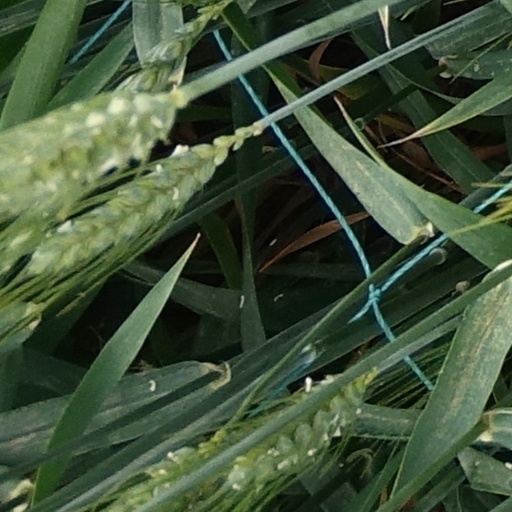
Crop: wheat